Chris Caffery

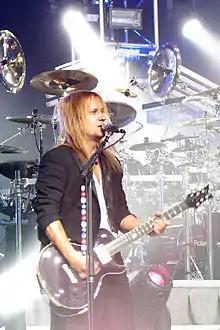
Caffery playing with the Trans-Siberian Orchestra in 2007

Zachary Stevens replaced Jon in Savatage, but Jon continued to work with his brother Criss on the record. Caffery was again asked to re-join the band, but, he stayed loyal to Jon and Butcher. Some initial demos were recorded with Hal Patino and Gene Barnett for Butcher, but bad press over Jon's health lead Atlantic Records to make a decision - Doctor Butcher or Savatage? Atlantic chose Savatage. Caffery was left disheartened. Caffery went to work with friend Ray Gillen of Badlands fame, but Gillen died shortly after the project began. Around this time, Criss Oliva was killed in a car accident by a drunk driver on October 17, 1993. Caffery was asked for the fourth time to join Savatage, but Atlantic Records suggested Alex Skolnick join the band instead. Caffery would later work with Alex on the TSO East touring company. Butcher was signed in Europe and their debut was recorded in 1994. Jon Oliva left to do the "Handful of Rain" tour with Savatage so Butcher never toured. Caffery, this time, enquired about joining Savatage on a more permanent basis with Jon Oliva, as a close friend and student of Criss Oliva he felt he could pay respect to Criss "spiritually" on stage. Jon agreed, and Caffery was joined by Al Pitrelli, a good friend of his from New York. The two formed a steady partnership for almost 6 years, recording both 1995's "Dead Winter Dead" and 1998's "The Wake of Magellan" together.